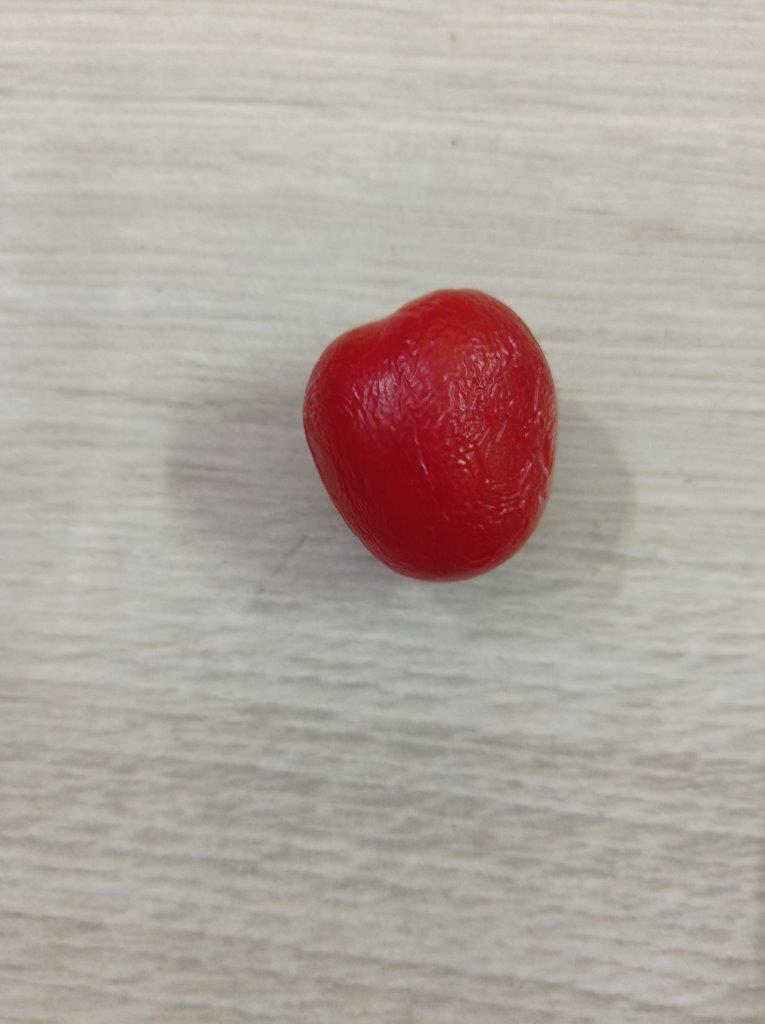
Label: Rotten